Tryptophan 7-halogenase

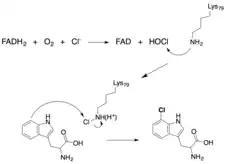
Tryptophan 7-halogenase mechanism, depicting the halogenating chloramine intermediate.

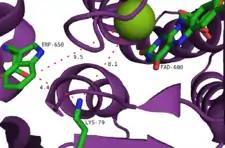
Active site of PrnA tryptophan 7-halogenase. Dashed lines indicate measurements in angstrom. Note the long (>10Å) channel between the chloride ion and tryptophan as well as the intervening Lys79.

Another proposed mechanism involves the interception of flavin hydroperoxide by a halide anion, generating an equivalent of hypohalous acid. It is unlikely that this species is the final halogenating agent, as experiments have suggested that there is no free hypohalous acid generated by the enzyme. Rather, it is proposed that the 10Å tunnel within the active site directs HOCl toward a lysine residue to form a relatively long lived chloramine intermediate (half-life ~26 hours). Notably, this lysine residue (Lys79) is conserved in all flavin-dependent halogenases. Chloramine, though a weaker halogenating agent, is far more selective.